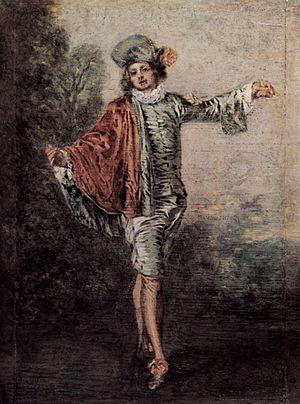
L'œil écoute est un ouvrage de Paul Claudel rassemblant un ensemble de textes sur des œuvres d’art et des artistes depuis 1935. La spécificité de L'œil écoute est d'être une composition poétique, une explication parabolique et une exégèse spirituelle. L'édition originale a été publiée en 1946, la version de 1965 comprend quarante-deux textes à la suite d'ajouts et de déplacements dans les éditions ultérieures.